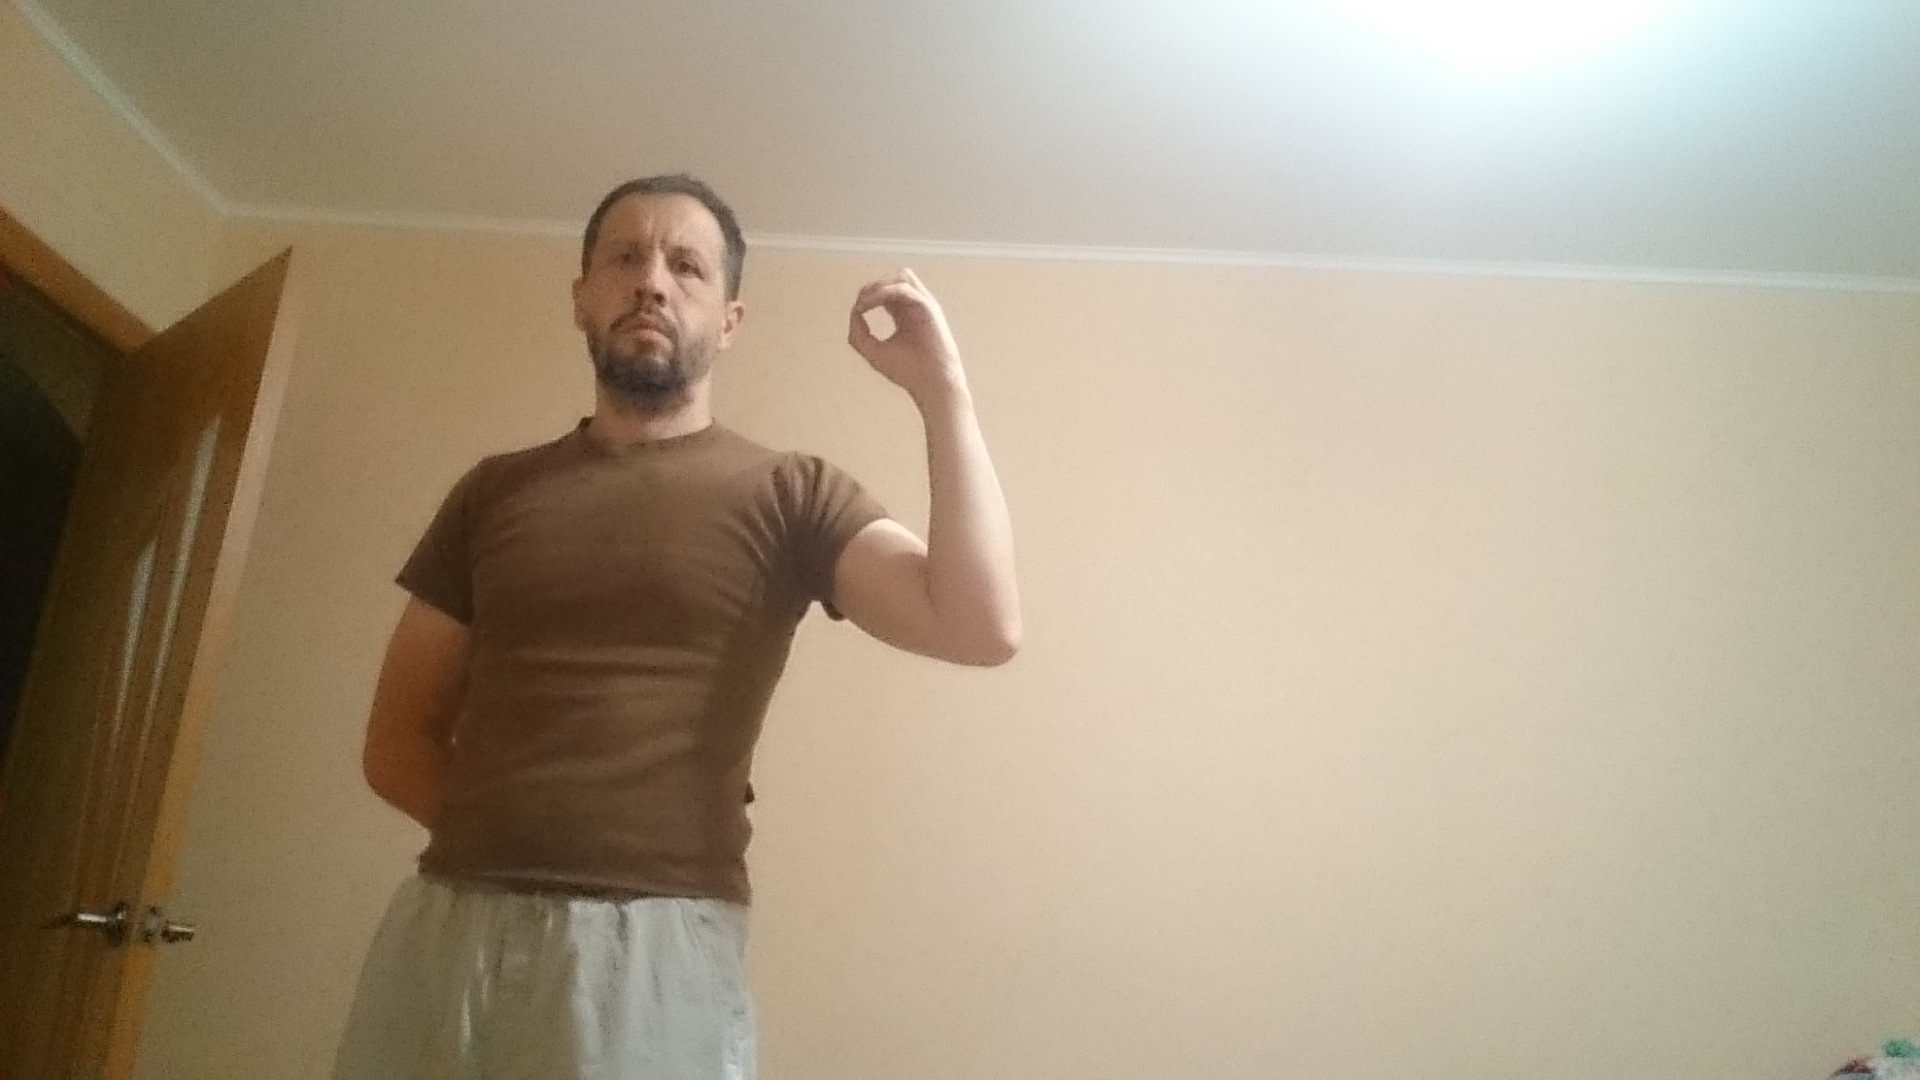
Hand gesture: grip